2009–10 Big Ten Conference men's basketball season

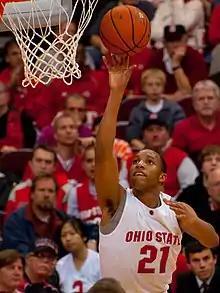
National Player of the Year Evan Turner of Ohio State set new Big Ten records for number of career and single season Player of the Week awards during the 2009–10 Big Ten Conference men's basketball season.

The season opened with the Big Ten Conference holding the leadership with six teams ranked among the preseason top 25 in both the AP Poll and the Coaches' Poll, setting a new conference record for the most teams ranked to open a season. The season also opened with the entire 2008–09 first team All-Big Ten players returning. Both Manny Harris (November 14) and Evan Turner (November 9) recorded triple doubles in the opening week of the season marking the first times a Big Ten player has accomplished the feat since January 13, 2001. Six of the eleven conference teams started at least one freshman. The following week, three schools (Michigan State, Illinois and Iowa) participated in ESPN's Tuesday, November 17 24-hour hoops marathon across its family of networks (ESPN, ESPN2, ESPNU & ESPN360). Michigan State's Magic Johnson and Jud Heathcote were inducted into the National Collegiate Basketball Hall of Fame on November 22. With his 341st victory, Tom Izzo became Michigan State's all-time leader in basketball coaching victories. Turner became the second player in conference history to be named conference player of the week three weeks in a row. On November 28, both Ohio State and Michigan State scored 100 points, marking the first time two conference teams have done so since December 22, 1997.